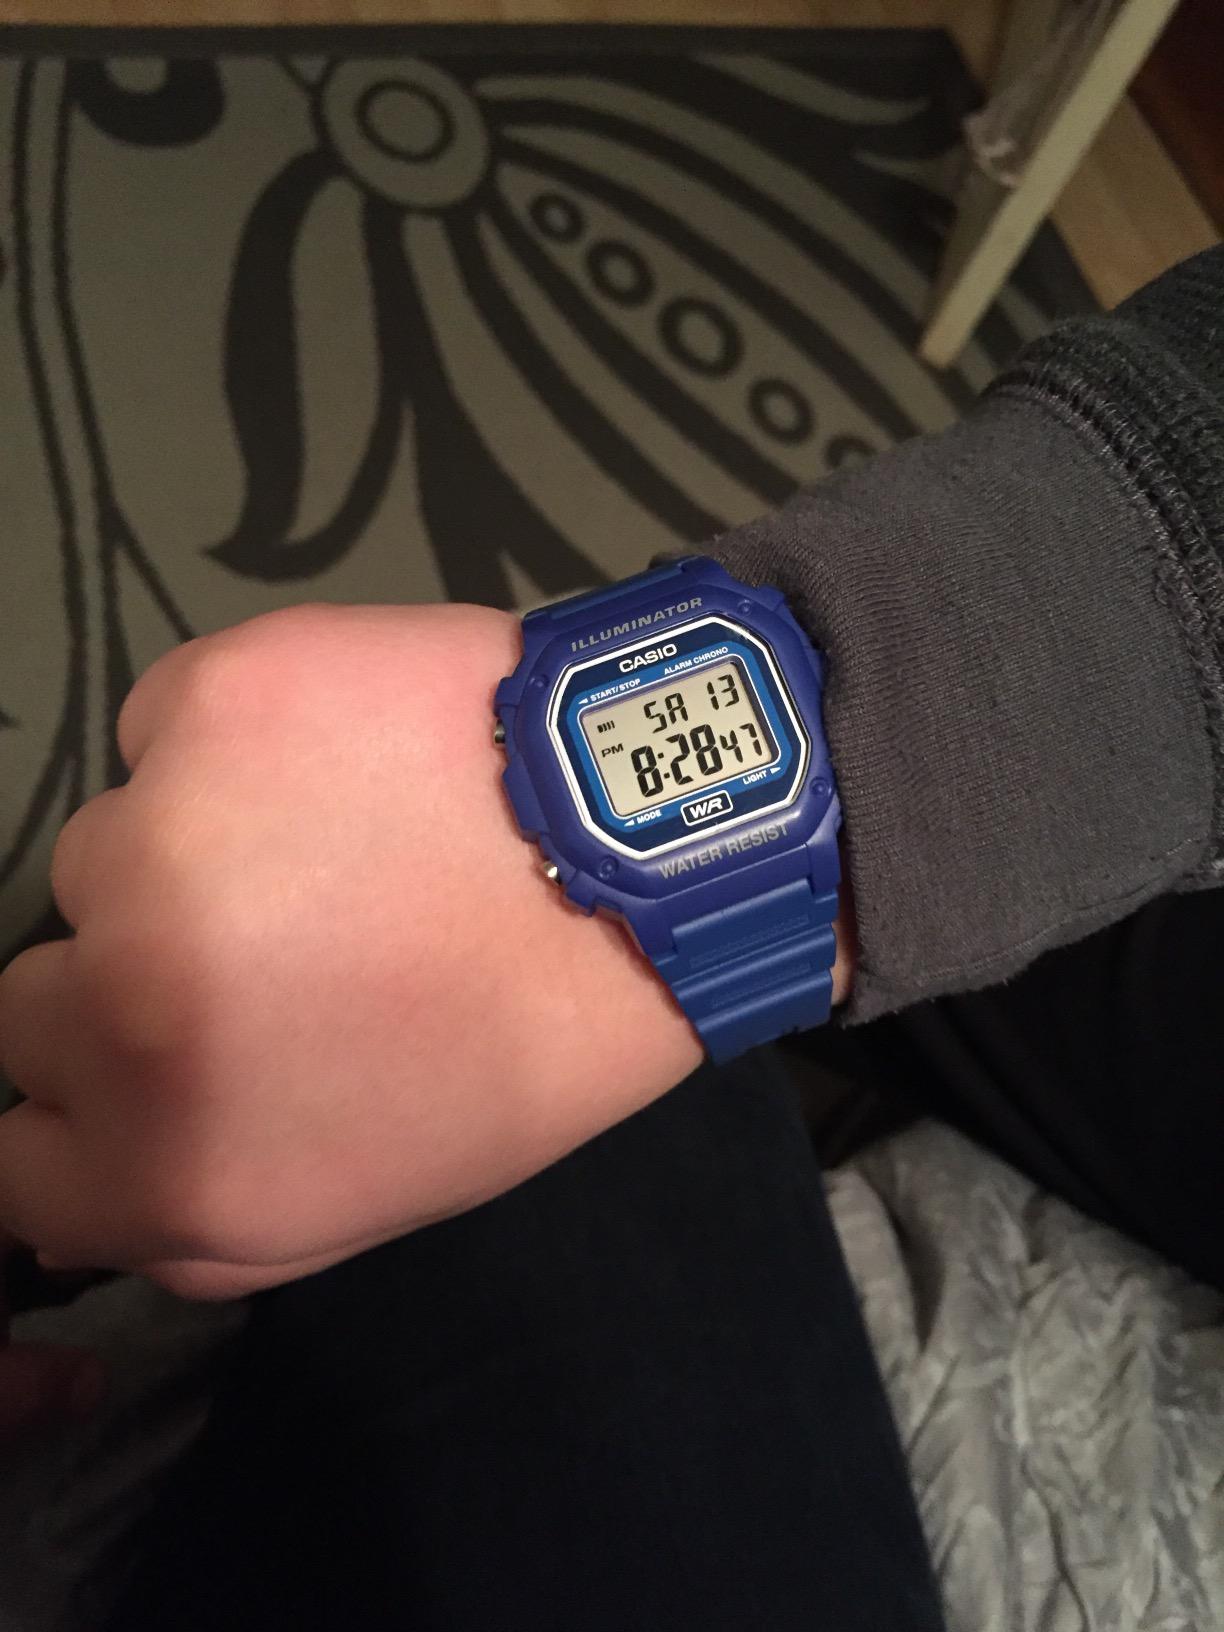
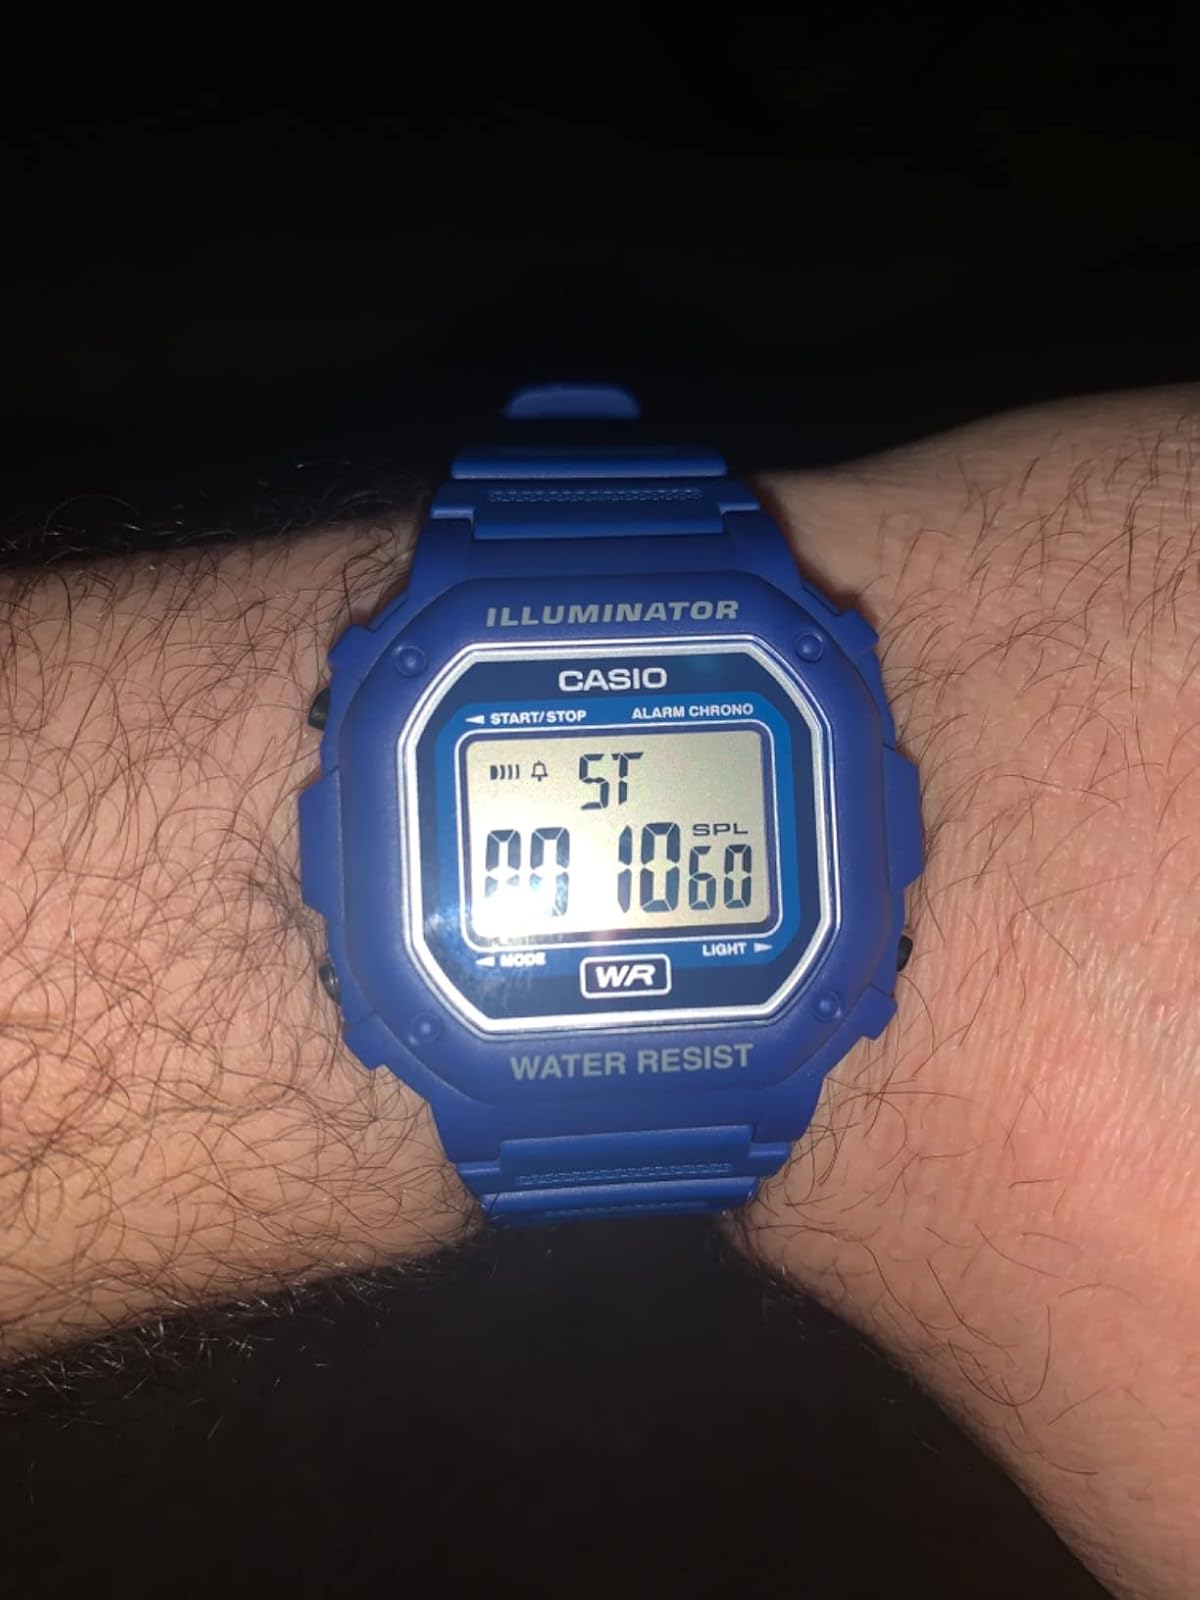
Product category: accessories_watch
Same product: yes